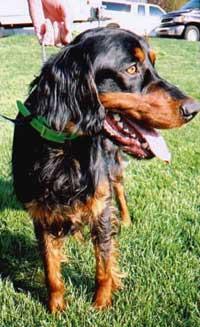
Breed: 228-n000085-Gordon_setter